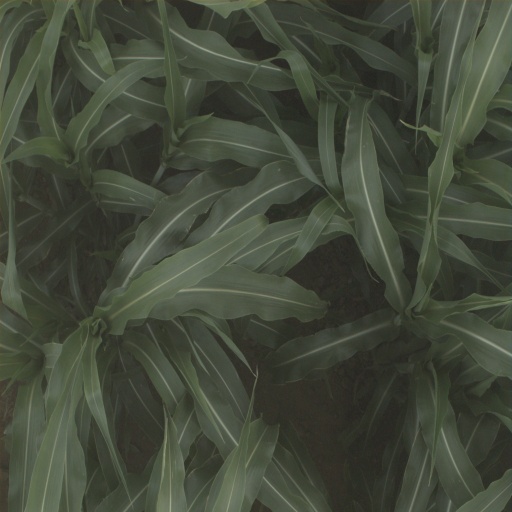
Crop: sorghum